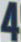
Number: 4